Dayom Panthrandum

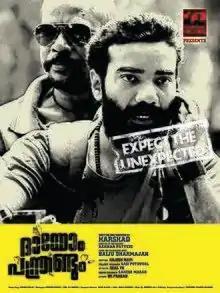
First look poster of Dayom pantharndum

Dayom Panthrandum is a 2013 Malayalam-language Indian feature film directed by Harshad, starring Abu, Ukru D Poshini, Manish Acharya, Lukman, Akhil V and Shinto Stanley. The film was released on 10 October 2013.